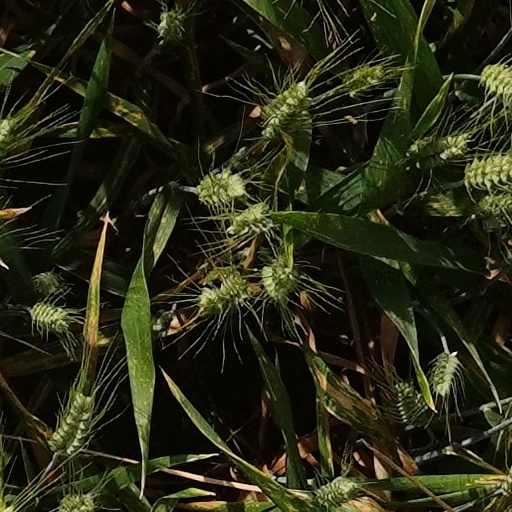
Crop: wheat